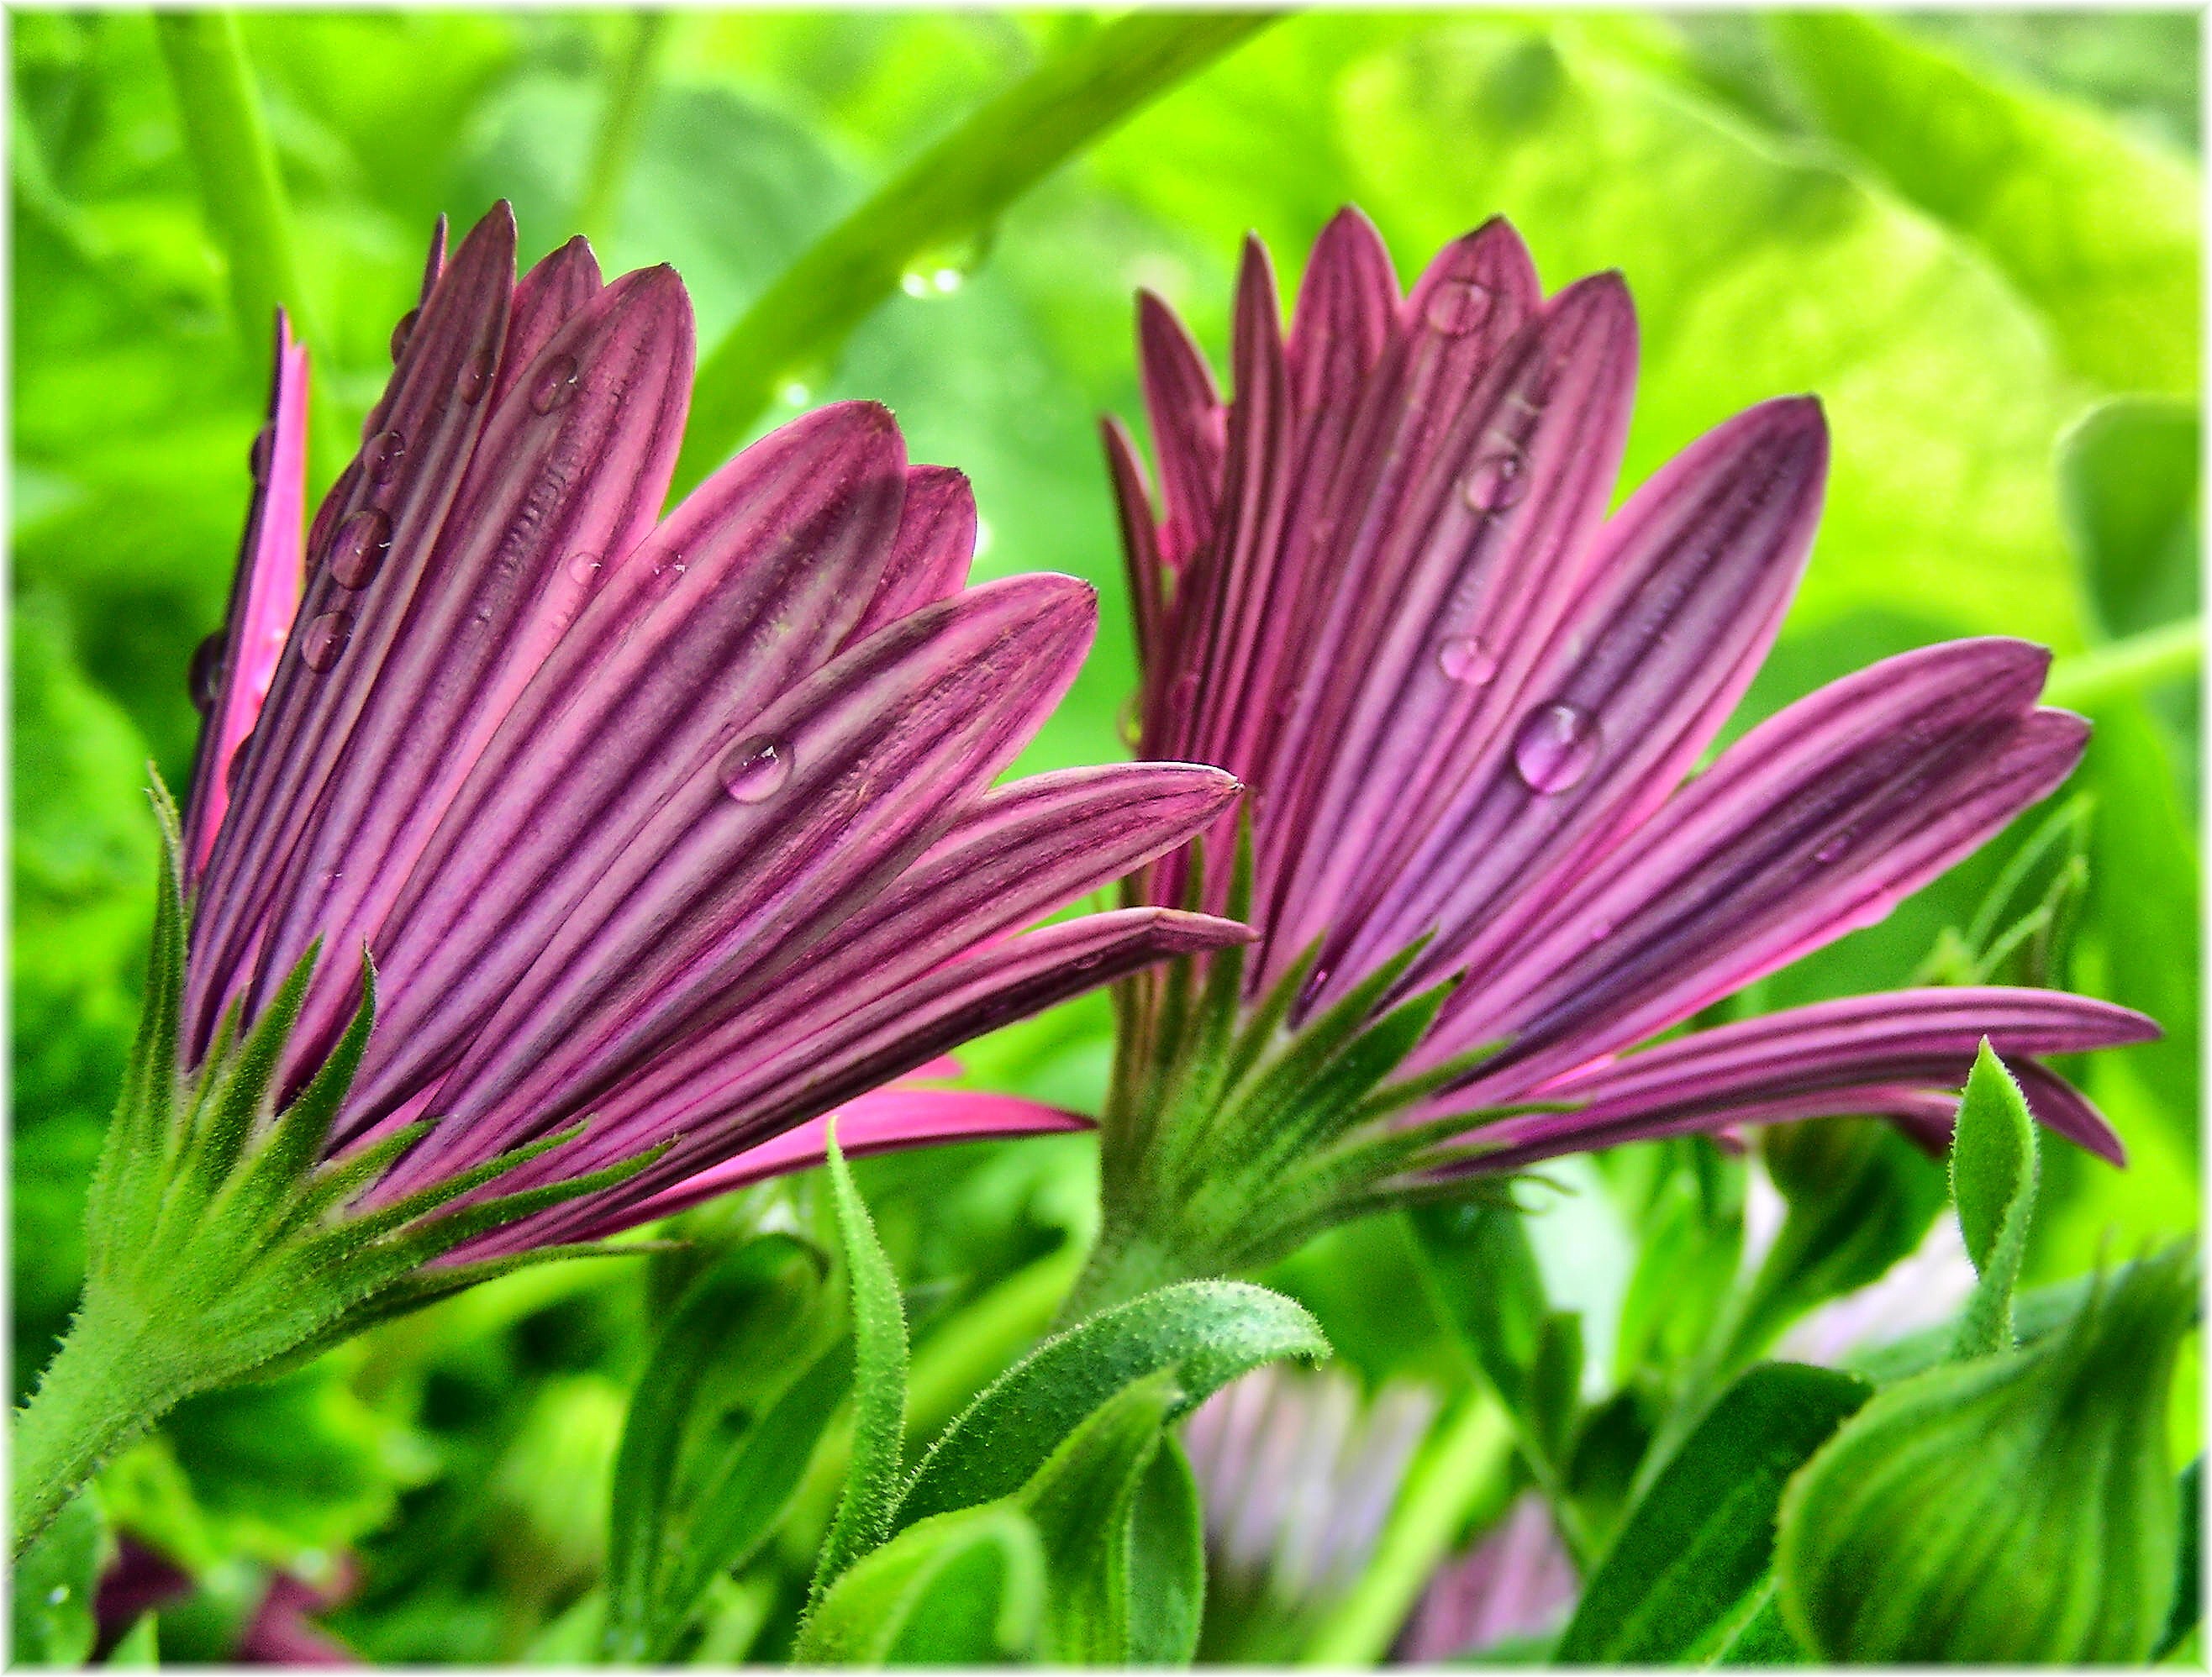
plant, meadow, flower, petal, food, herb, produce, botany, flora, wildflower, macro photography, flowering plant, daisy family, annual plant, land plant